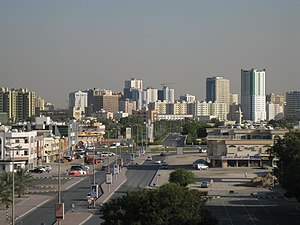
Ajman (by)
Ajman er hovedstad i Emiratet Ajman i De Forenede Arabiske Emirater. Den ligger på Den Arabiske Halvø ved kysten af Den Persiske Golf, umiddelbart nord for nabobyen Sharjah, som den er vokset sammen med.